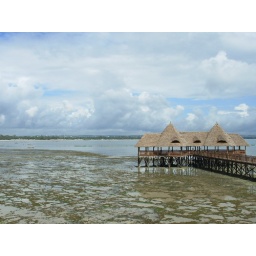
Low tide with the pier and tiki hut where the black birds seek refuge in the shade.